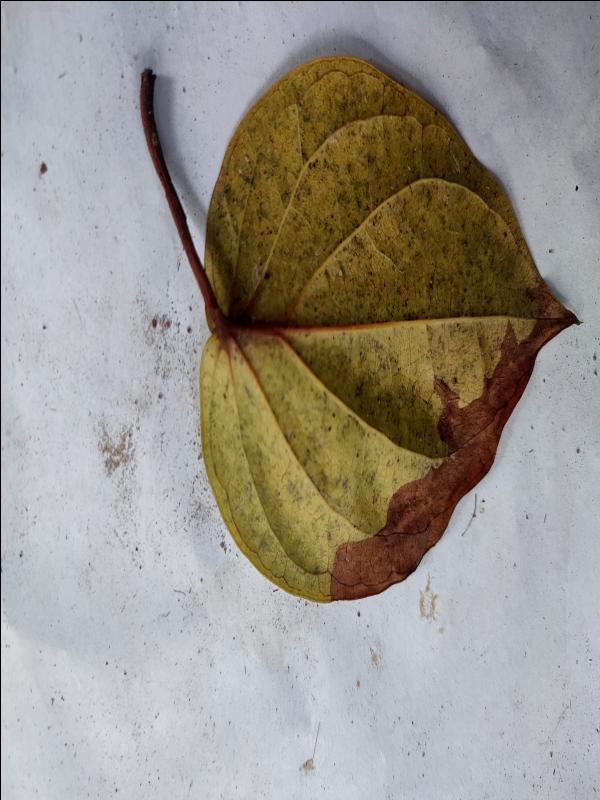
Label: Dried_Leaf